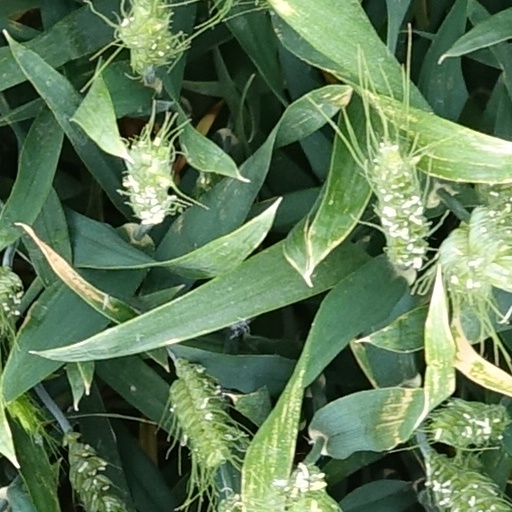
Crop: wheat